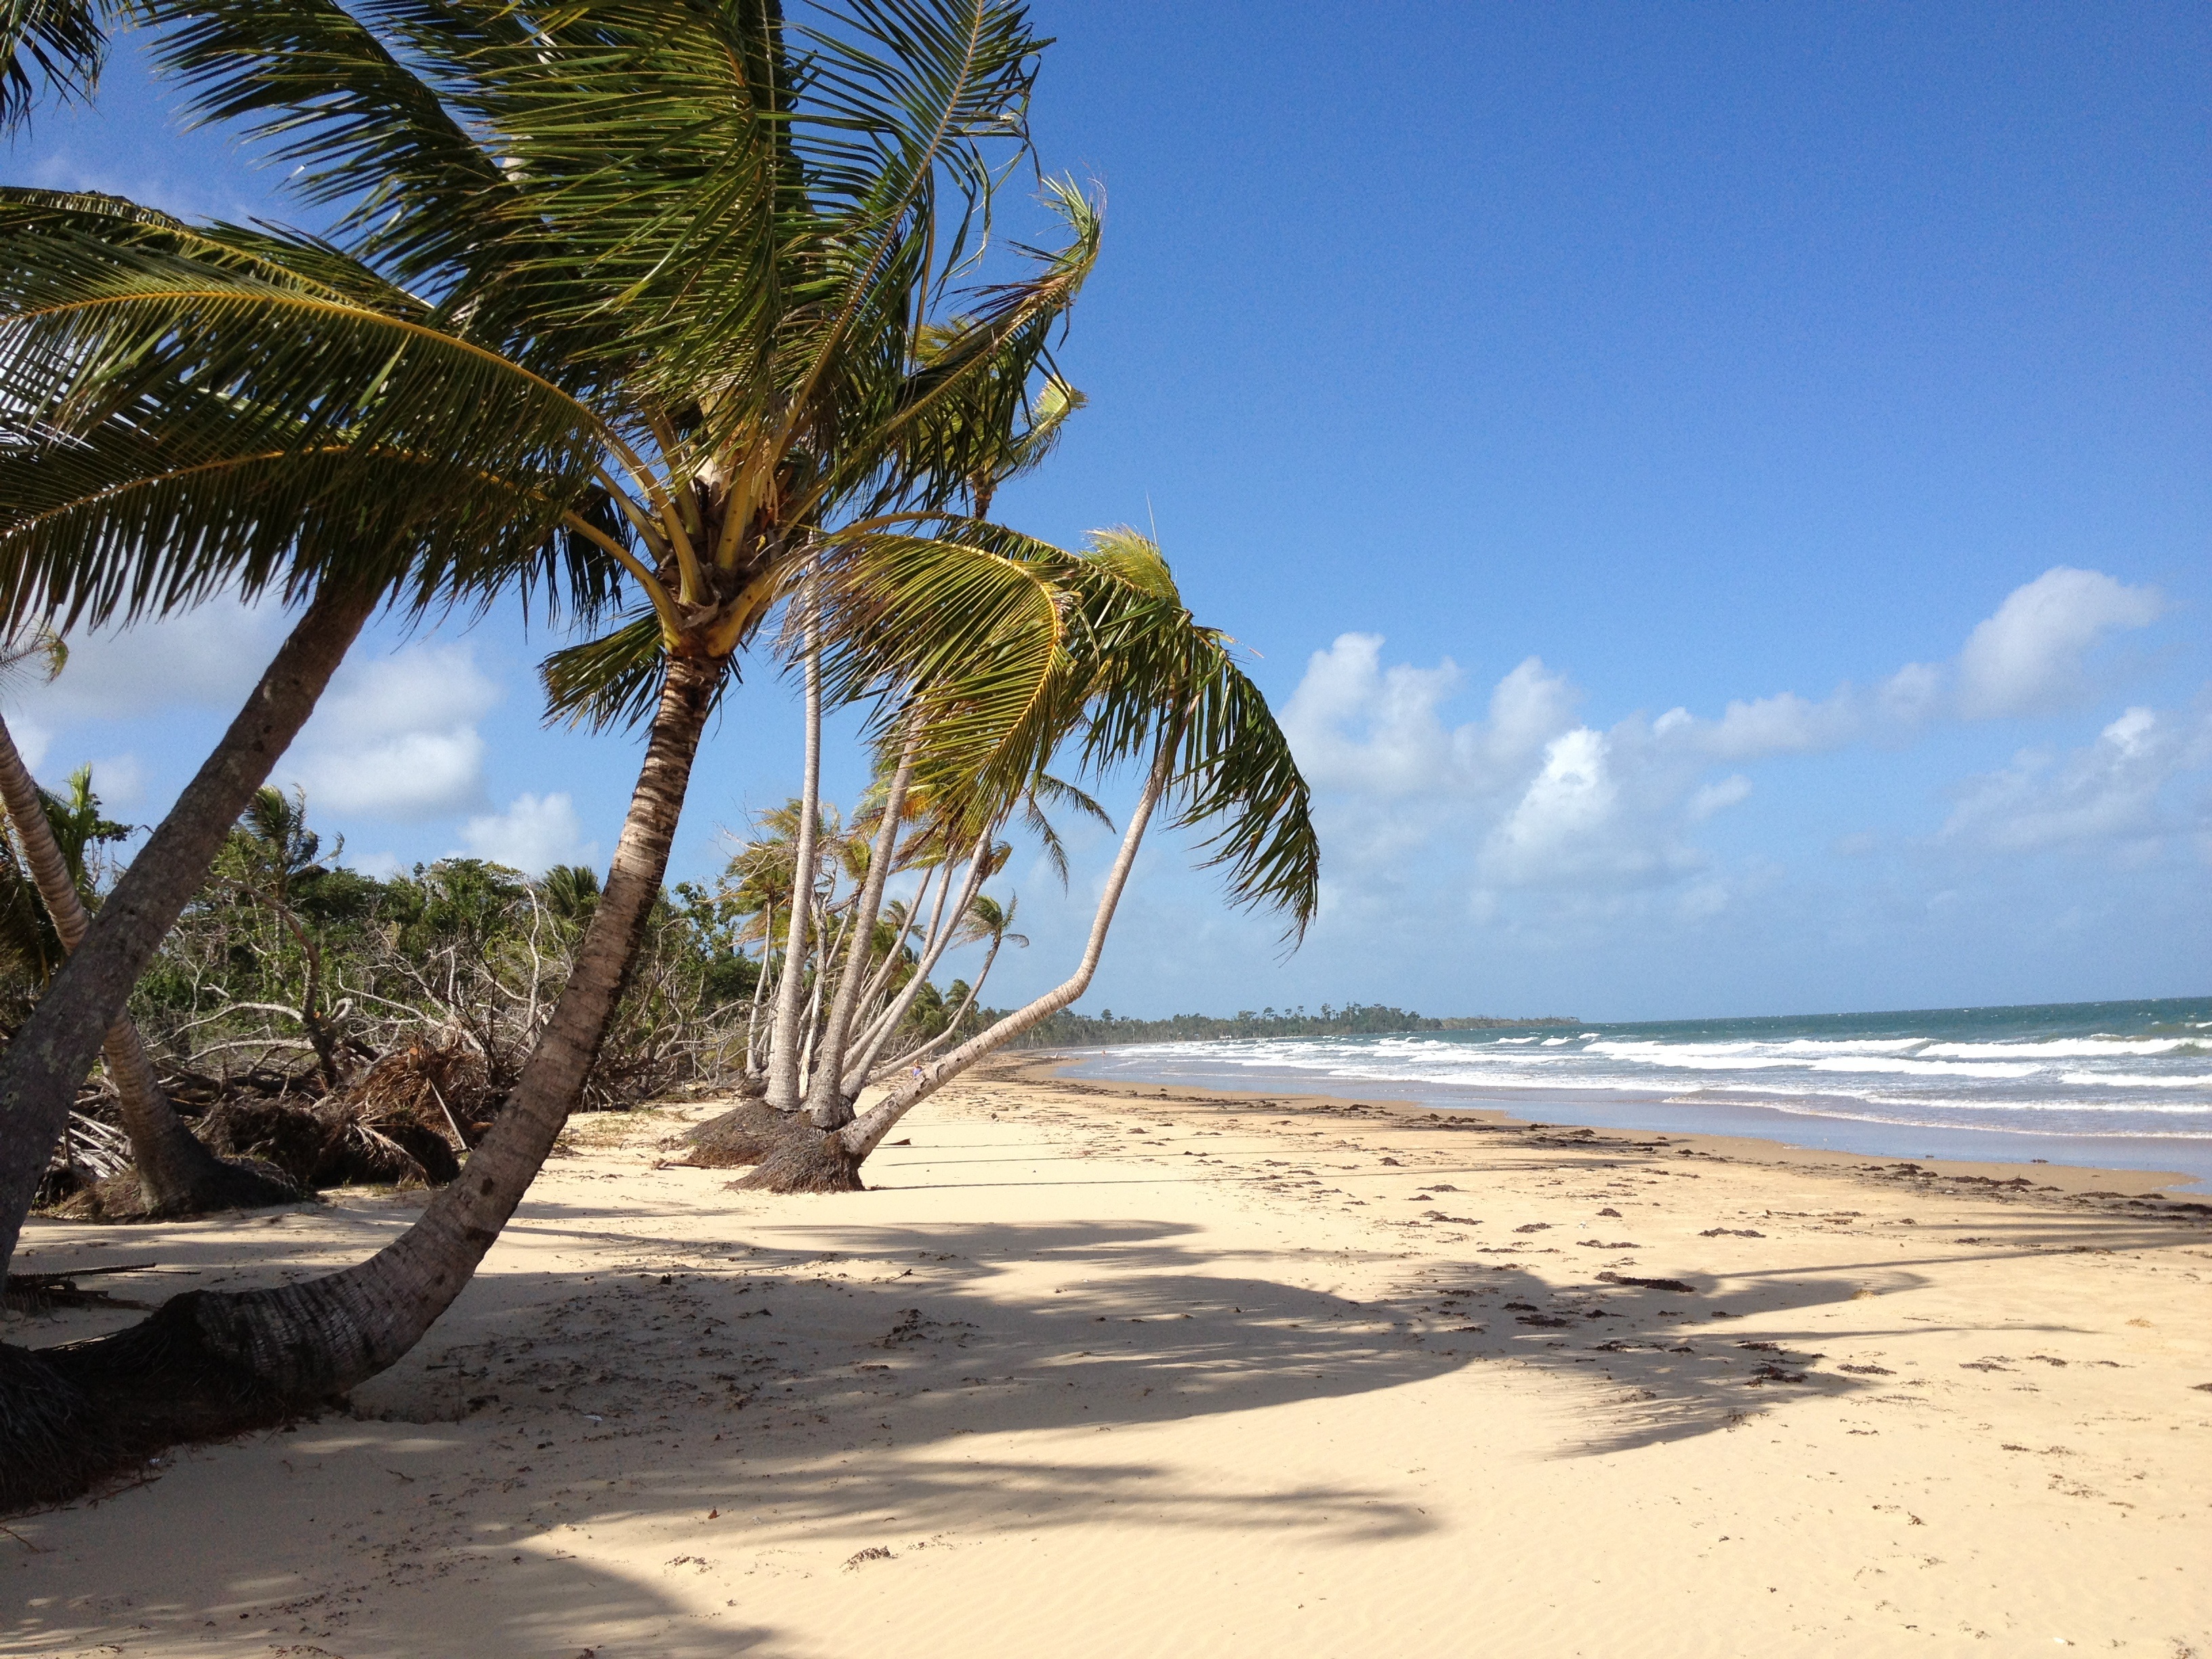
beach, sea, coast, tree, sand, ocean, palm tree, shore, vacation, bay, body of water, australia, caribbean, tropics, cape, arecales, palm family